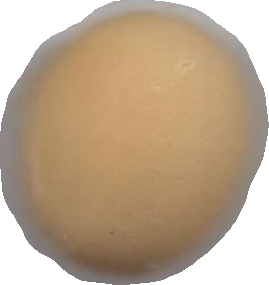
Variety: Grobogan